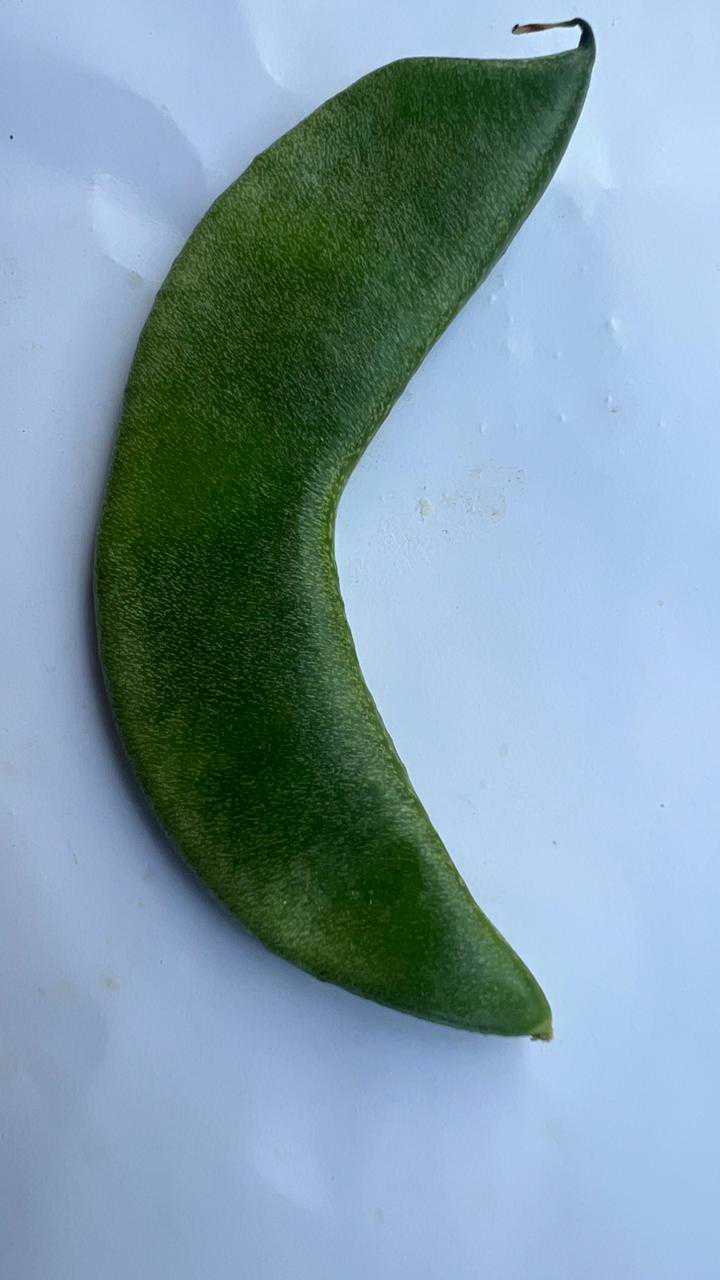
Label: Lablab purpureus